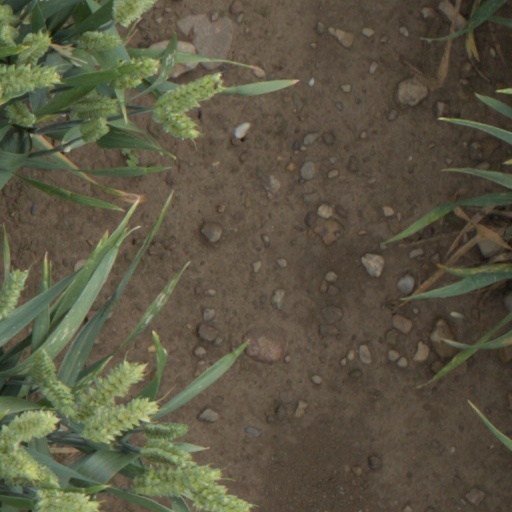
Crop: wheat